Minuscule: Valley of the Lost Ants

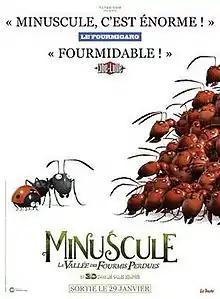
Film poster

Minuscule: Valley of the Lost Ants is a 2013 adventure family war comedy live action animated film based on the television series "Minuscule". The film was written and directed by series creators Hélène Giraud and Thomas Szabo. It is a sound film with a synchronized soundtrack featuring music and sound effects and with little to no spoken dialogue. It won the César Award for Best Animated Feature Film at the 40th César Awards. A sequel, "", was released on January 30, 2019.